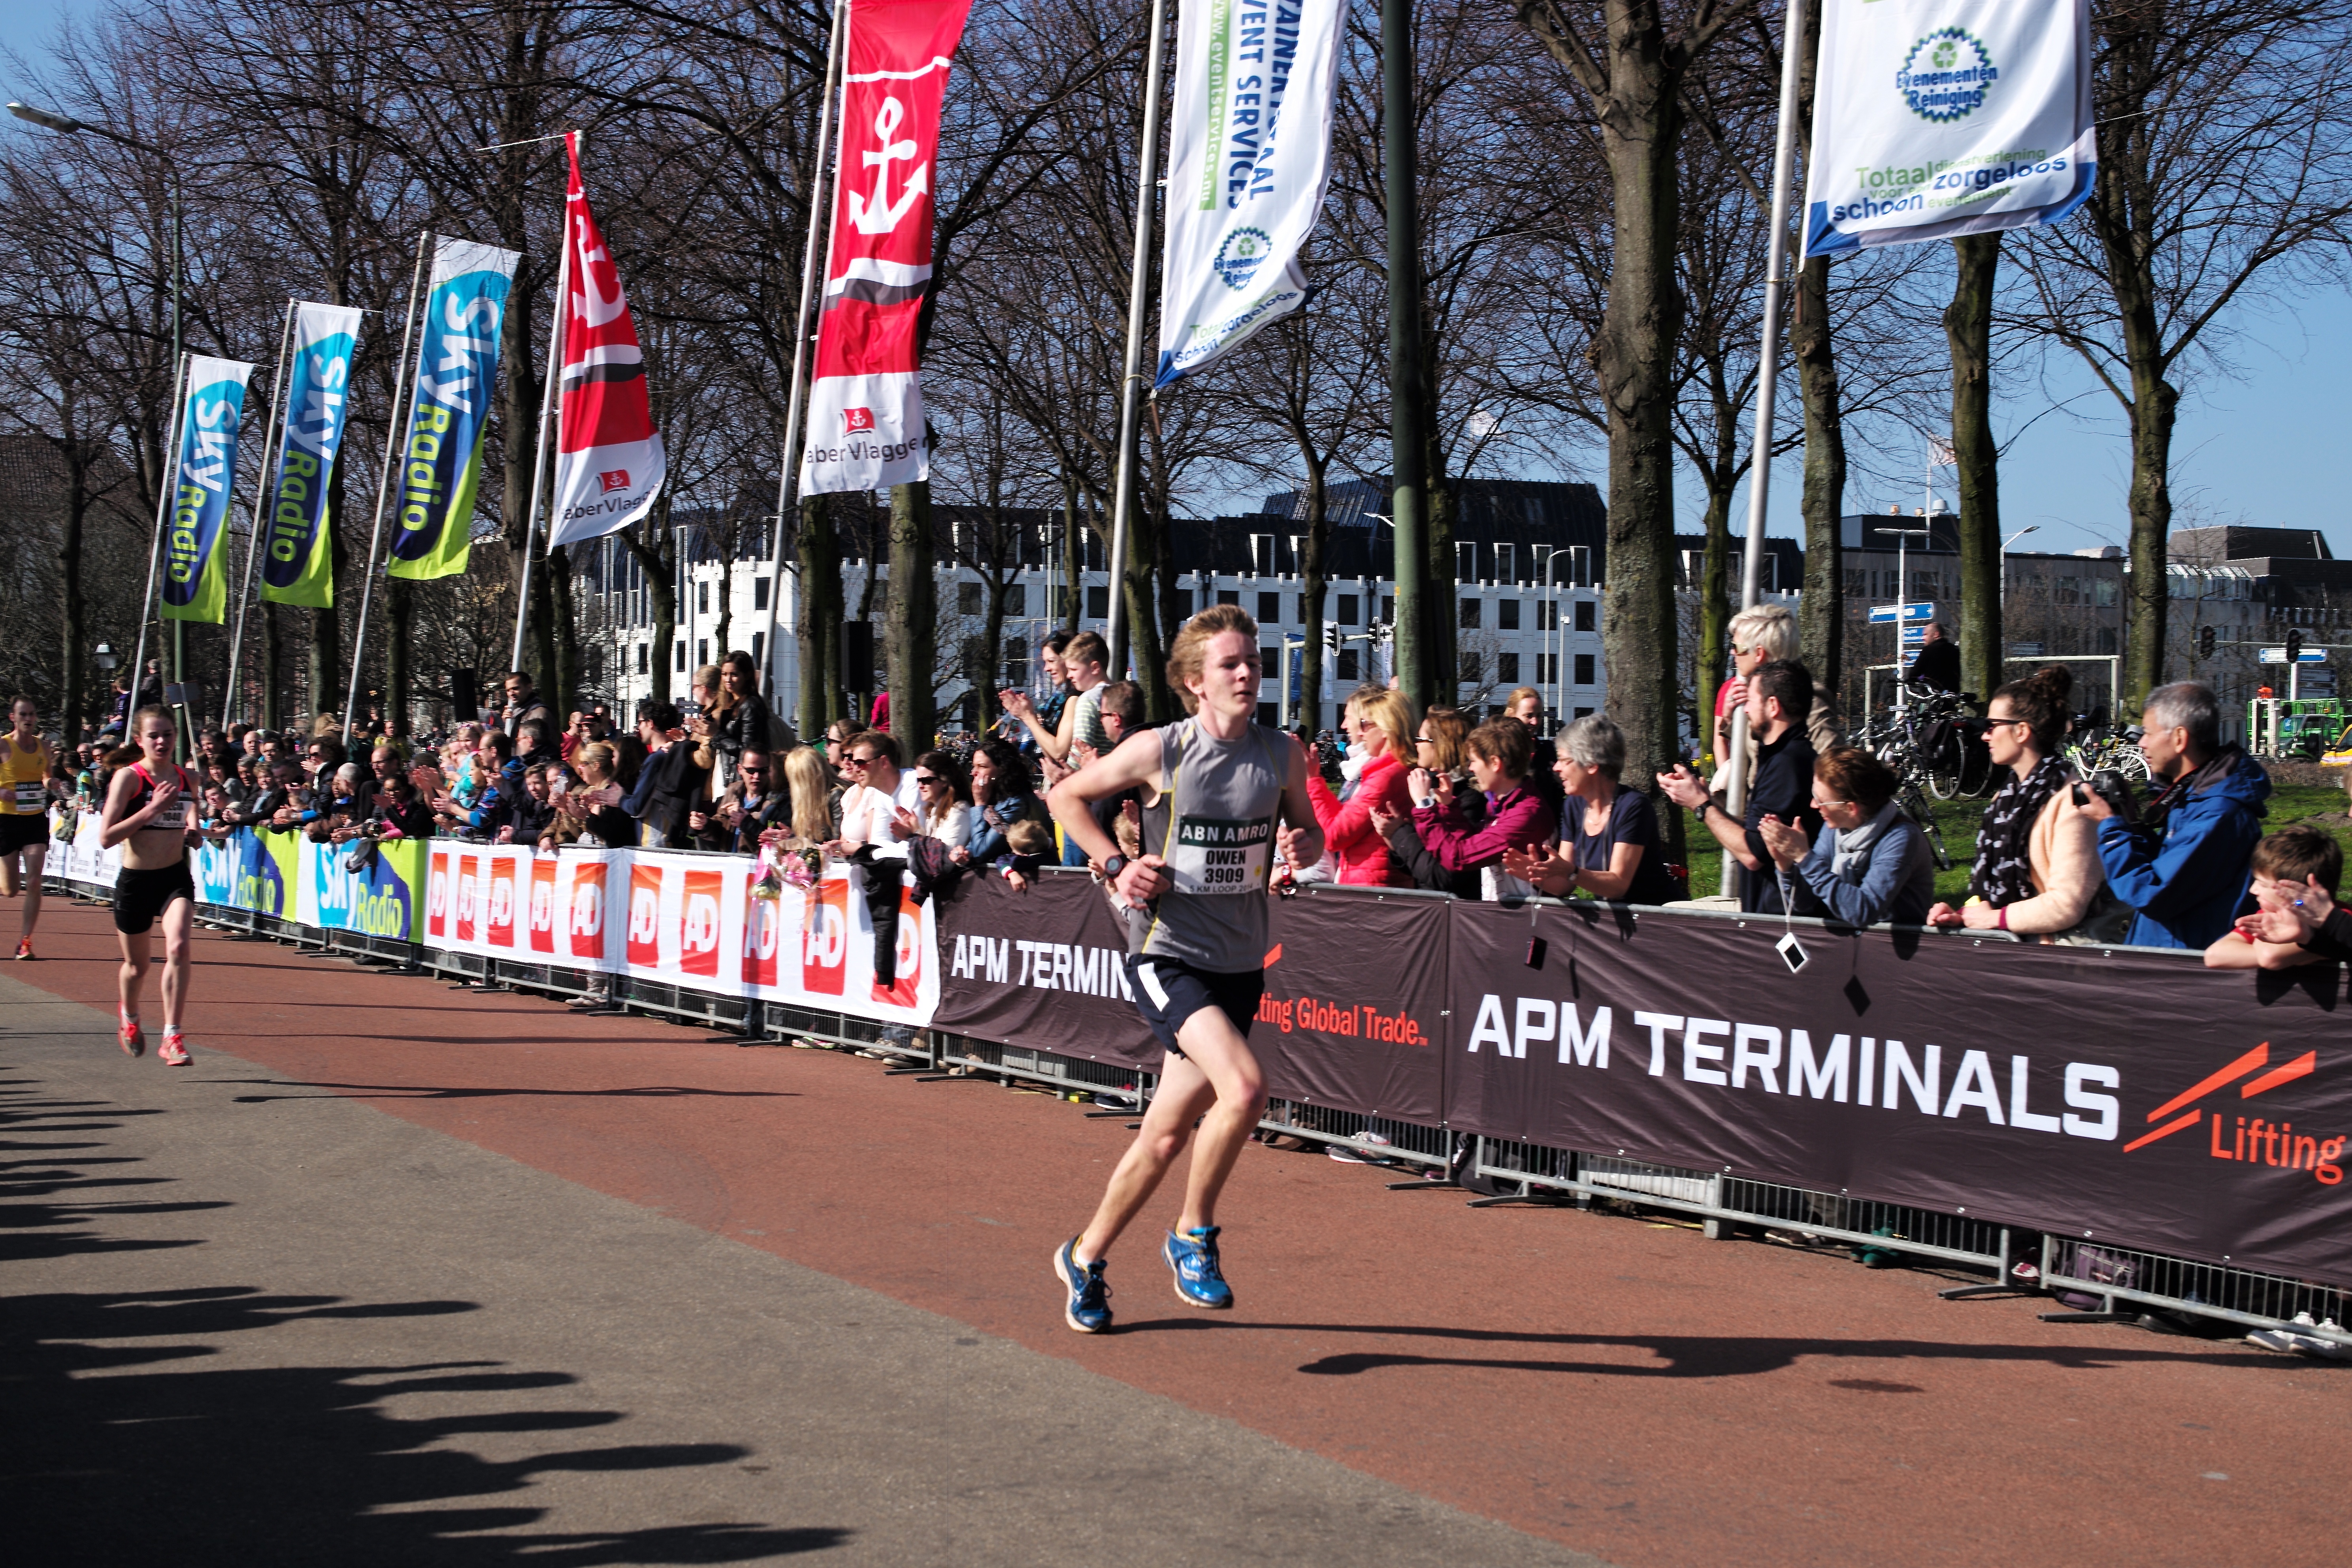
person, sport, running, run, recreation, europe, race, holland, hague, netherlands, marathon, 50mm, f14, sports, runners, 5k, endurance, summilux, athletics, sprint, leicam, typ240, cpc, citypiercity, physical exercise, outdoor recreation, human action, individual sports, endurance sports, duathlon, track and field athletics, long distance running, half marathon, racewalking